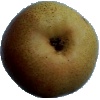
Label: Pear Forelle 1